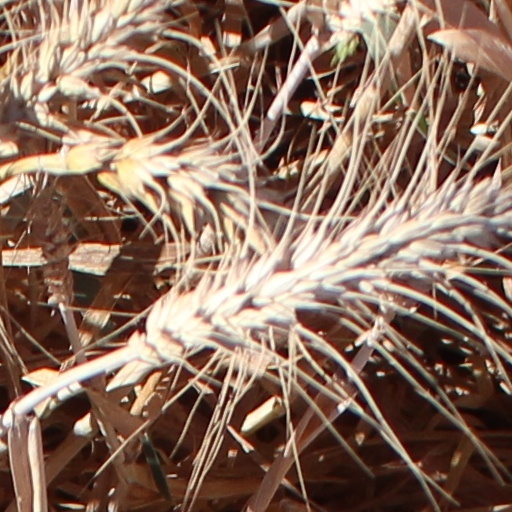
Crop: wheat